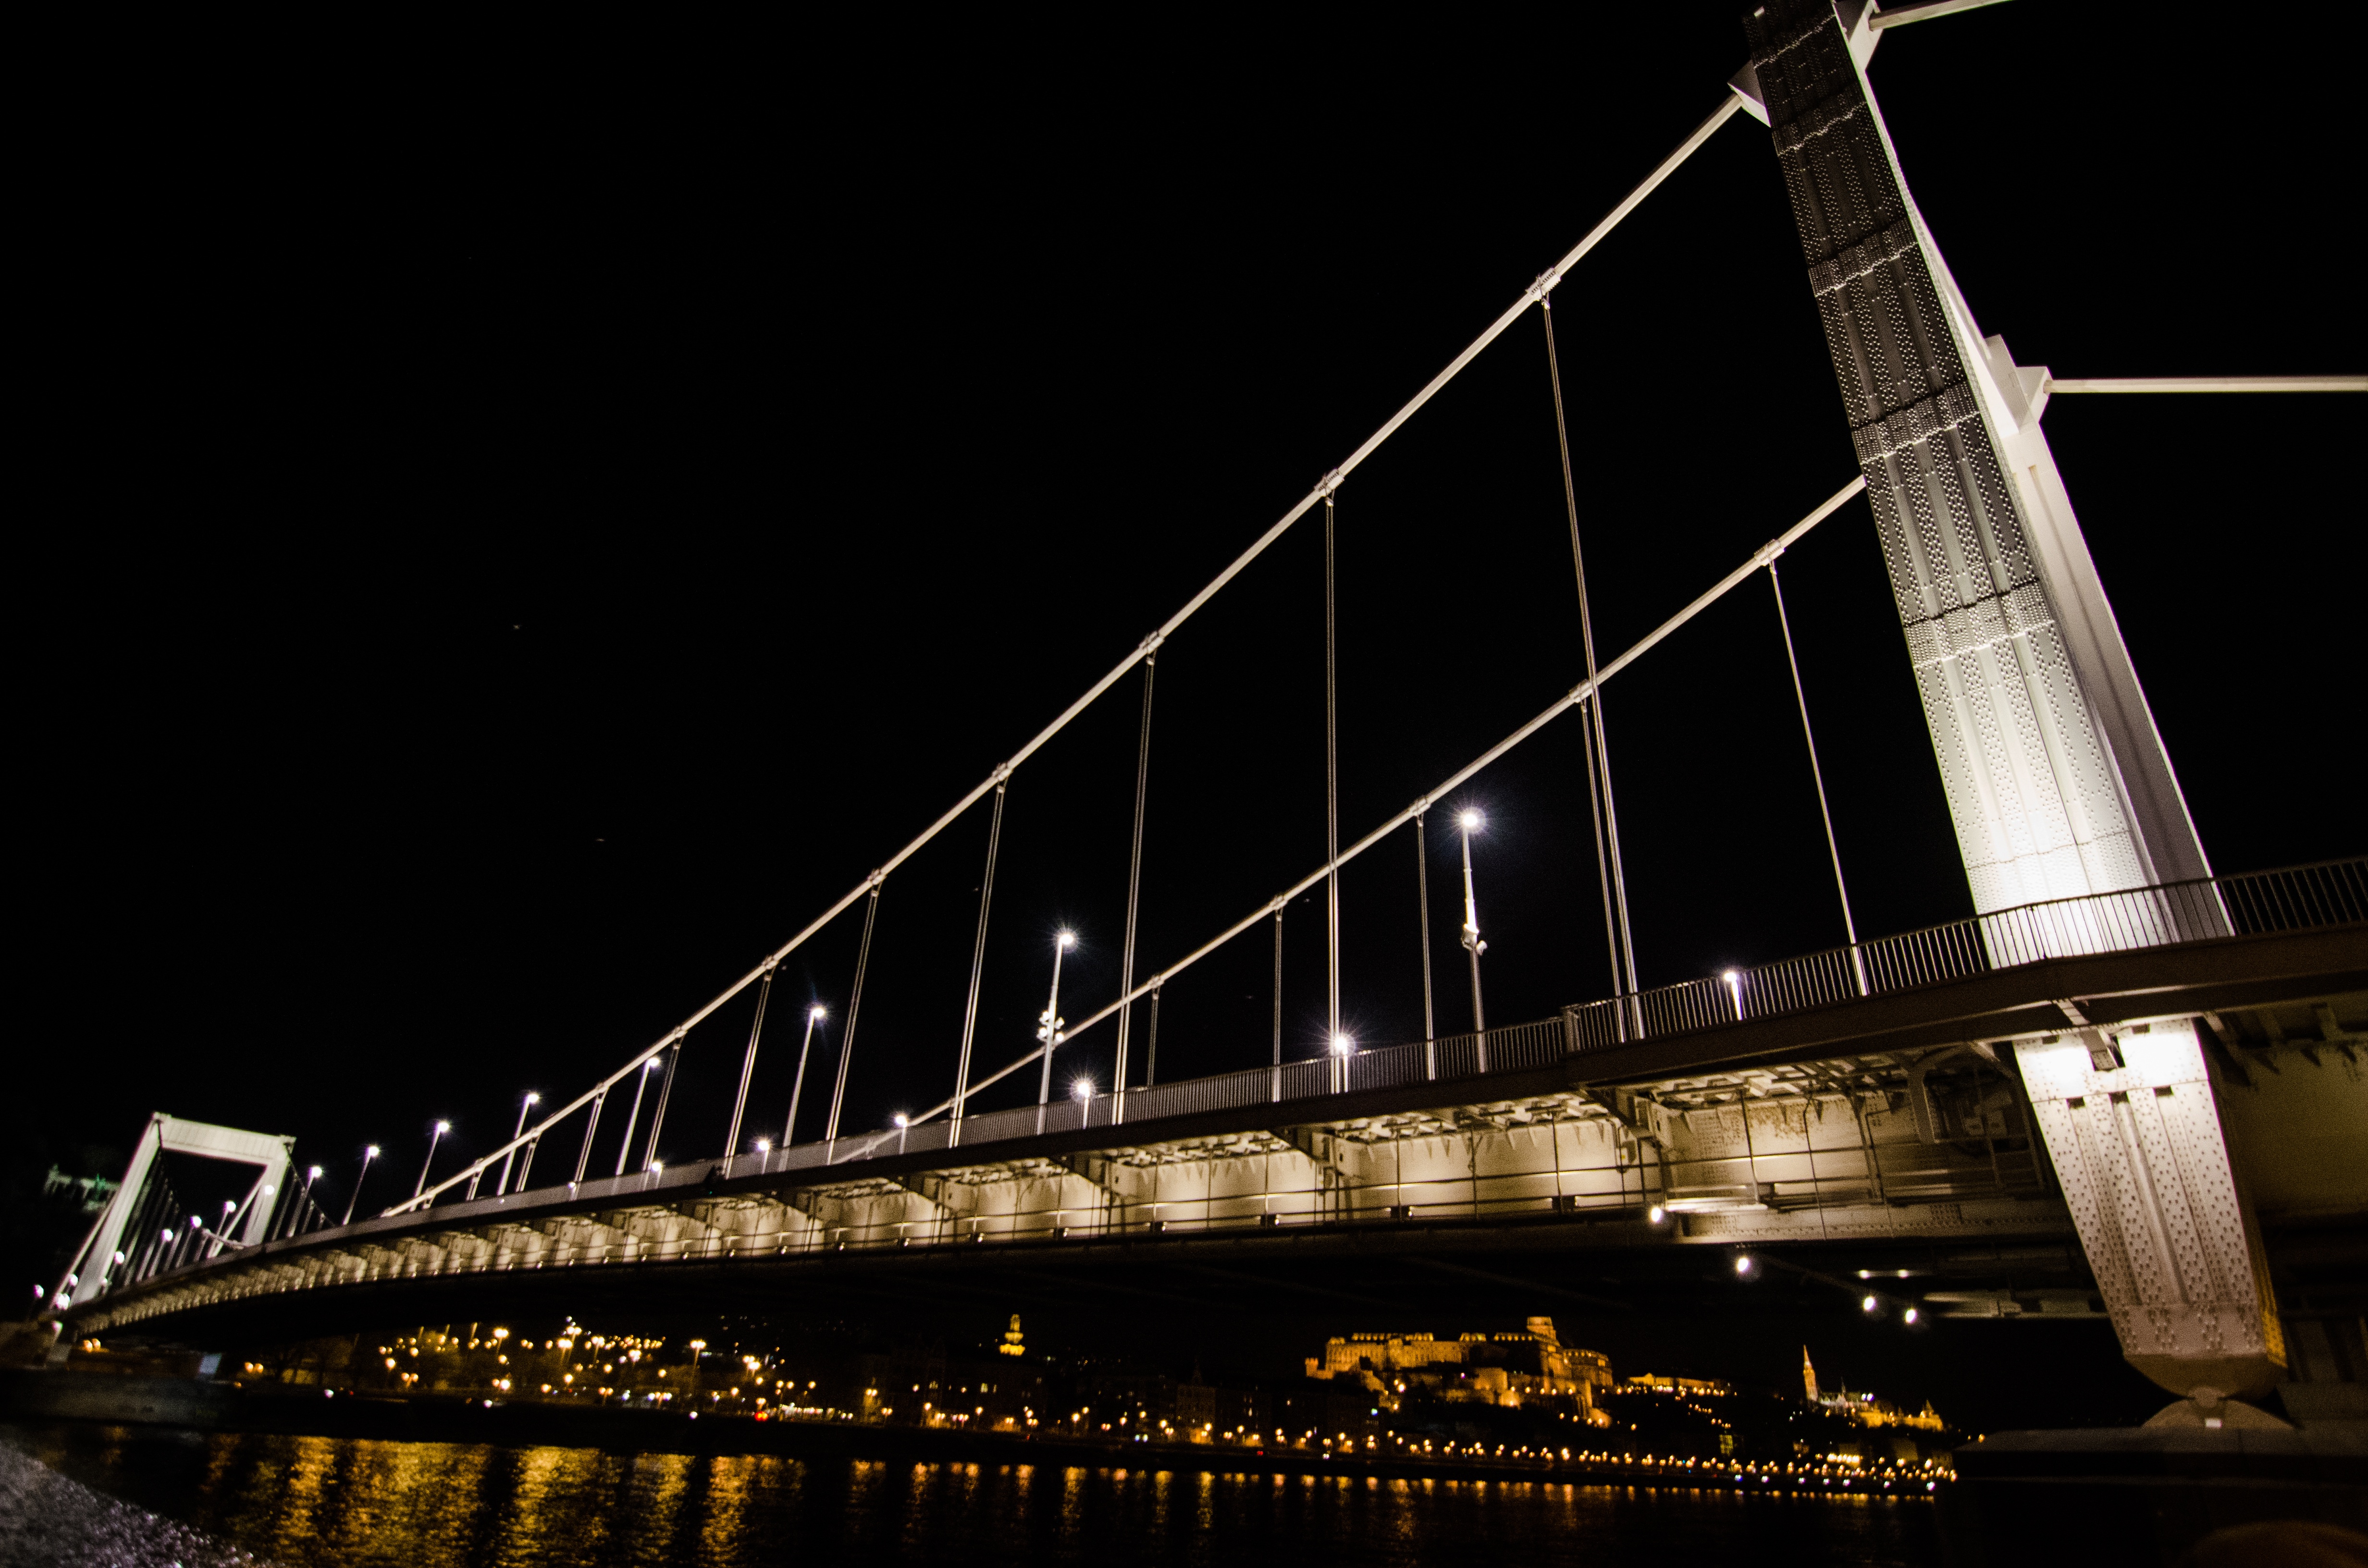
bridge, night, overpass, cityscape, europe, landmark, darkness, budapest, cable stayed bridge, nonbuilding structure